Nicole Kidman

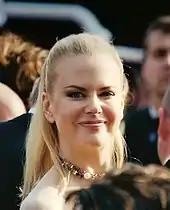
Kidman attending the premiere of "Dogville" at the 2003 Cannes Film Festival

Following her Oscar win, Kidman appeared in three distinctly different films in 2003. The first of those, a leading role in director Lars von Trier's "Dogville", was an experimental film set on a bare soundstage. Though the film divided critics in the United States, Kidman earned praise for her performance. Peter Travers of "Rolling Stone" stated, "Kidman gives the most emotionally bruising performance of her career in "Dogville", a movie that never met a cliche it didn't stomp on." The second film was an adaptation of Philip Roth's novel "The Human Stain", opposite Anthony Hopkins. Her third film that year was Anthony Minghella's war drama "Cold Mountain", where she starred opposite Jude Law and Renée Zellweger, playing southerner Ada Monroe, a woman who falls in love with Law's character. They became separated by the American Civil War. Regarding her performance, "Time" magazine wrote, "Kidman takes strength from Ada's plight and grows steadily, literally luminous. Her sculptural pallor gives way to warm radiance in the firelight." The film garnered several awards and nominations, most notably for the performances of the cast, with Kidman receiving her sixth Golden Globe Award nomination for Best Actress.